Camp Pioneer (Oregon)

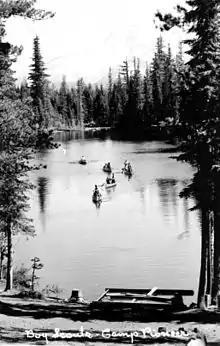
Camp Pioneer circa 1953

Camp Pioneer is a Boy Scouts of America camp located in the Mount Jefferson Wilderness area within the Willamette National Forest in Oregon. It is operated by the Cascade Pacific Council of Boy Scouts of America. The camp is located south of Marion Forks, east Oregon Route 22.